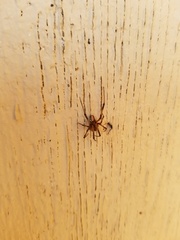
Species: Lactrodectus_hesperus